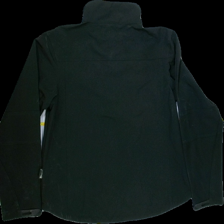
View: back
Type: Jacket
Category: Men
Brand: Not in the list
Brand text on label: Pinewood
Colors: Black
Material: 100%polyester
Cut: Regular, Turtle neck
Size: M
Season: Autumn
Price range: >400
Recommended usage: Reuse